Cold War Kids

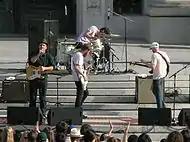
Cold War Kids performing at Cal Day 2010 in UC Berkeley on April 17

Cold War Kids went back into the studio in February 2010. Willett, when speaking to "Filter Magazine", said, "Album three is in the works now. We are working with a producer named Jacquire King. He has a sweet and eclectic roster of Modest Mouse, the last Norah Jones record, Tom Waits' Mule Variations, the last Kings of Leon record...So, he is going to work miracles with us. All of our music has always been written entirely by us, without any influence, so to have him step in and help us with the direction is tremendous. I was just watching again, and I think that in many ways Wilco is to country/Americana as Cold War Kids is to soul/punk. We are taking what we do to the next level on this record. The EP is the final reminder of the good old days of quick and fun, minimal Cold War Kids recording."